Ludlow Town F.C.

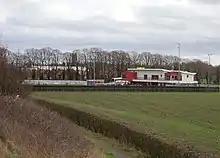
Ludlow's stadium, located just off the A49 at Burway; after the club's demise there have been two private sales of the ground.

Town moved to The SBS Stadium which was opened by Sir Bobby Charlton in 2002 after selling their previous home at The Riddings Park for housing. It boasts a well-appointed main stand with physio room and club offices, and two 'full-sized' floodlit football pitches (one grass, one artificial). In 2004 it hosted an international match between the England learning difficulties football team and their German counterparts. On 3 August 2008 it also hosted a Legends Match between Manchester United and Liverpool.